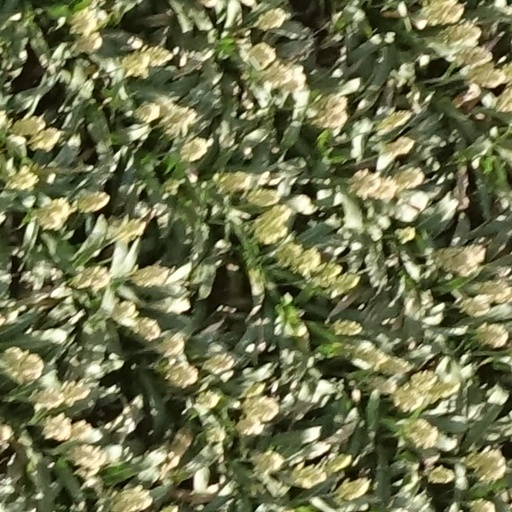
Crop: sorghum